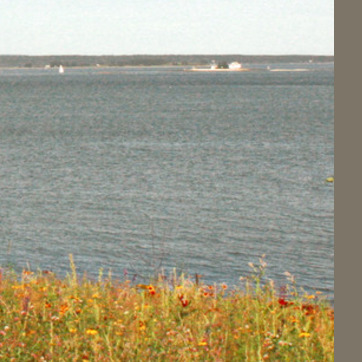
Material: water